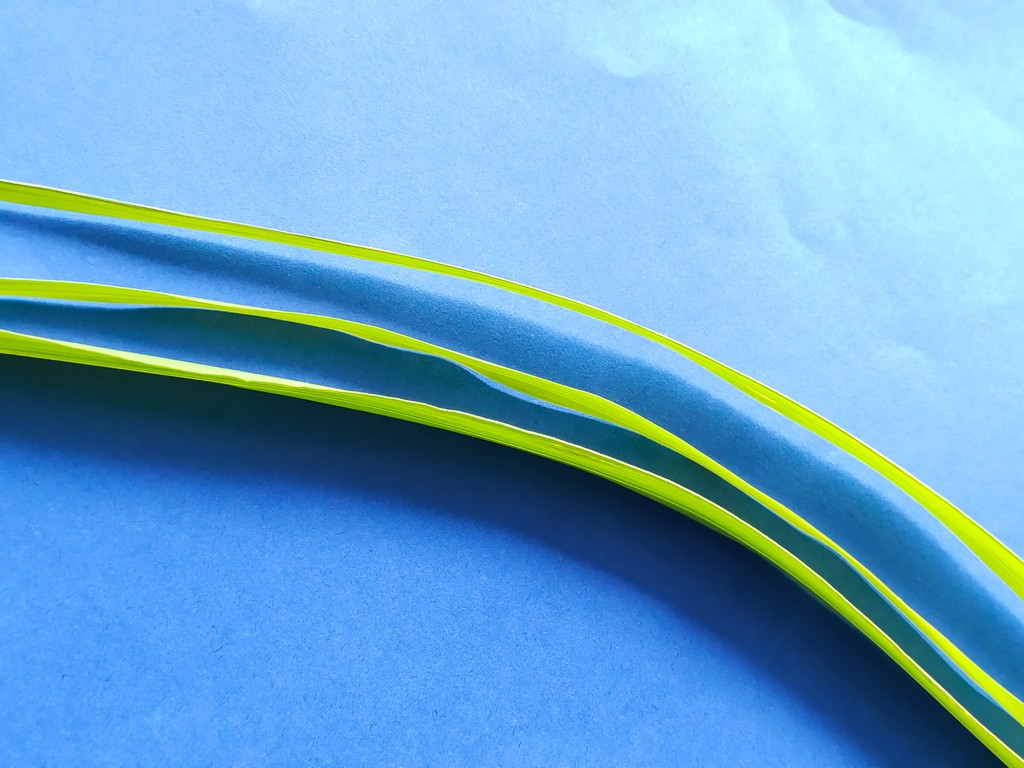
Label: Healthy